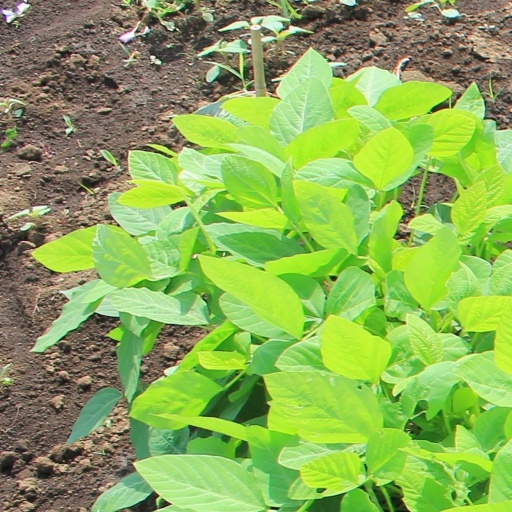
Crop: soybean